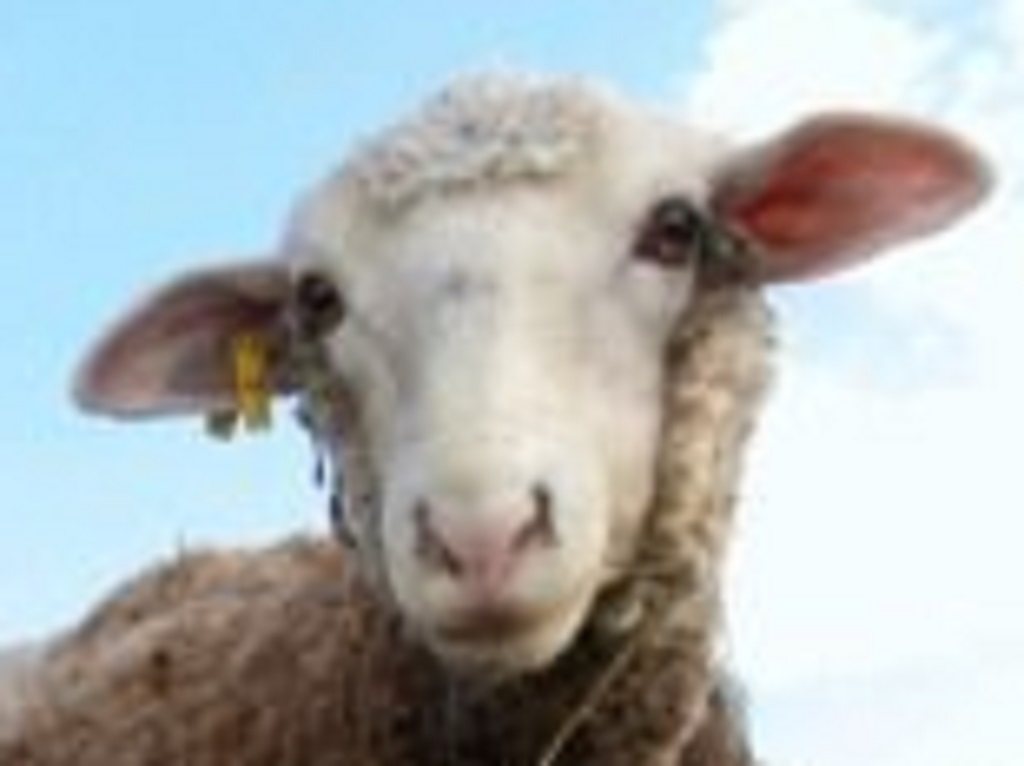
Label: no pain